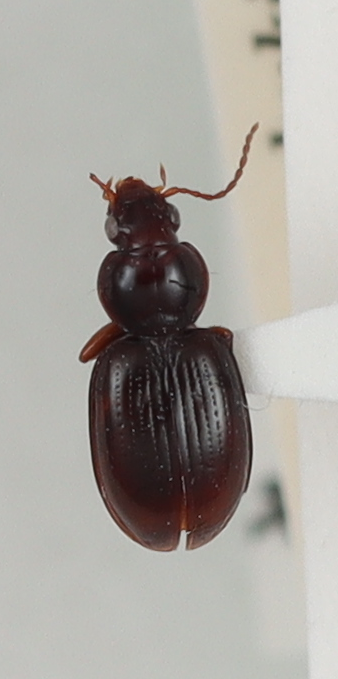
Scientific name: Mecyclothorax punakukini
Plot: 3
Trap: E
Collected: 20190522